Jacob Hannemann

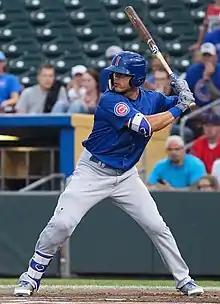
Hannemann with the Iowa Cubs in 2017

Jacob Howard Hannemann (born April 29, 1991) is an American former professional baseball outfielder. He played for the Seattle Mariners of Major League Baseball in 2017. Prior to his professional career, he attended Brigham Young University (BYU) and played college baseball for the BYU Cougars.